Katharine Kyes Leab

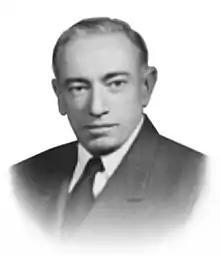
Father Roger M. Kyes was a General Motors executive who served as Deputy Secretary of Defense under President Eisenhower in the 1950s

Katharine Kyes was born on March 17, 1941, in Cleveland, Ohio. Her parents were Helen Gilmore Jacoby and Roger Martin Kyes, a General Motors executive who served as Deputy Secretary of Defense under U.S. President Dwight David Eisenhower. Kyes grew up at first in Marion, Ohio, and spent most of her youth in Bloomfield Hills, Michigan. She attended the Kingswood School Cranbrook, except a sophomore year at the Emma Willard School. In 1962, Kyes graduated from Smith College with a BA in English, Phi Beta Kappa. While at Columbia University for graduate studies she met and married Daniel Leab in 1964, after which she was known as Katharine Kyes Leab.